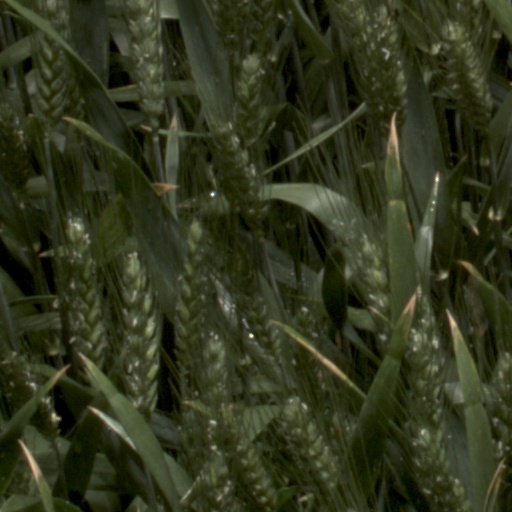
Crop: wheat